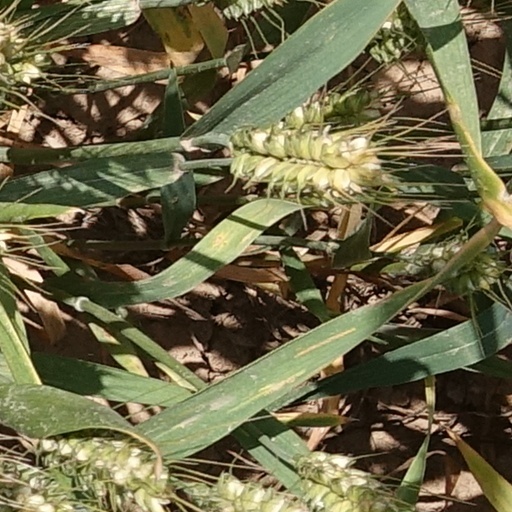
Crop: wheat